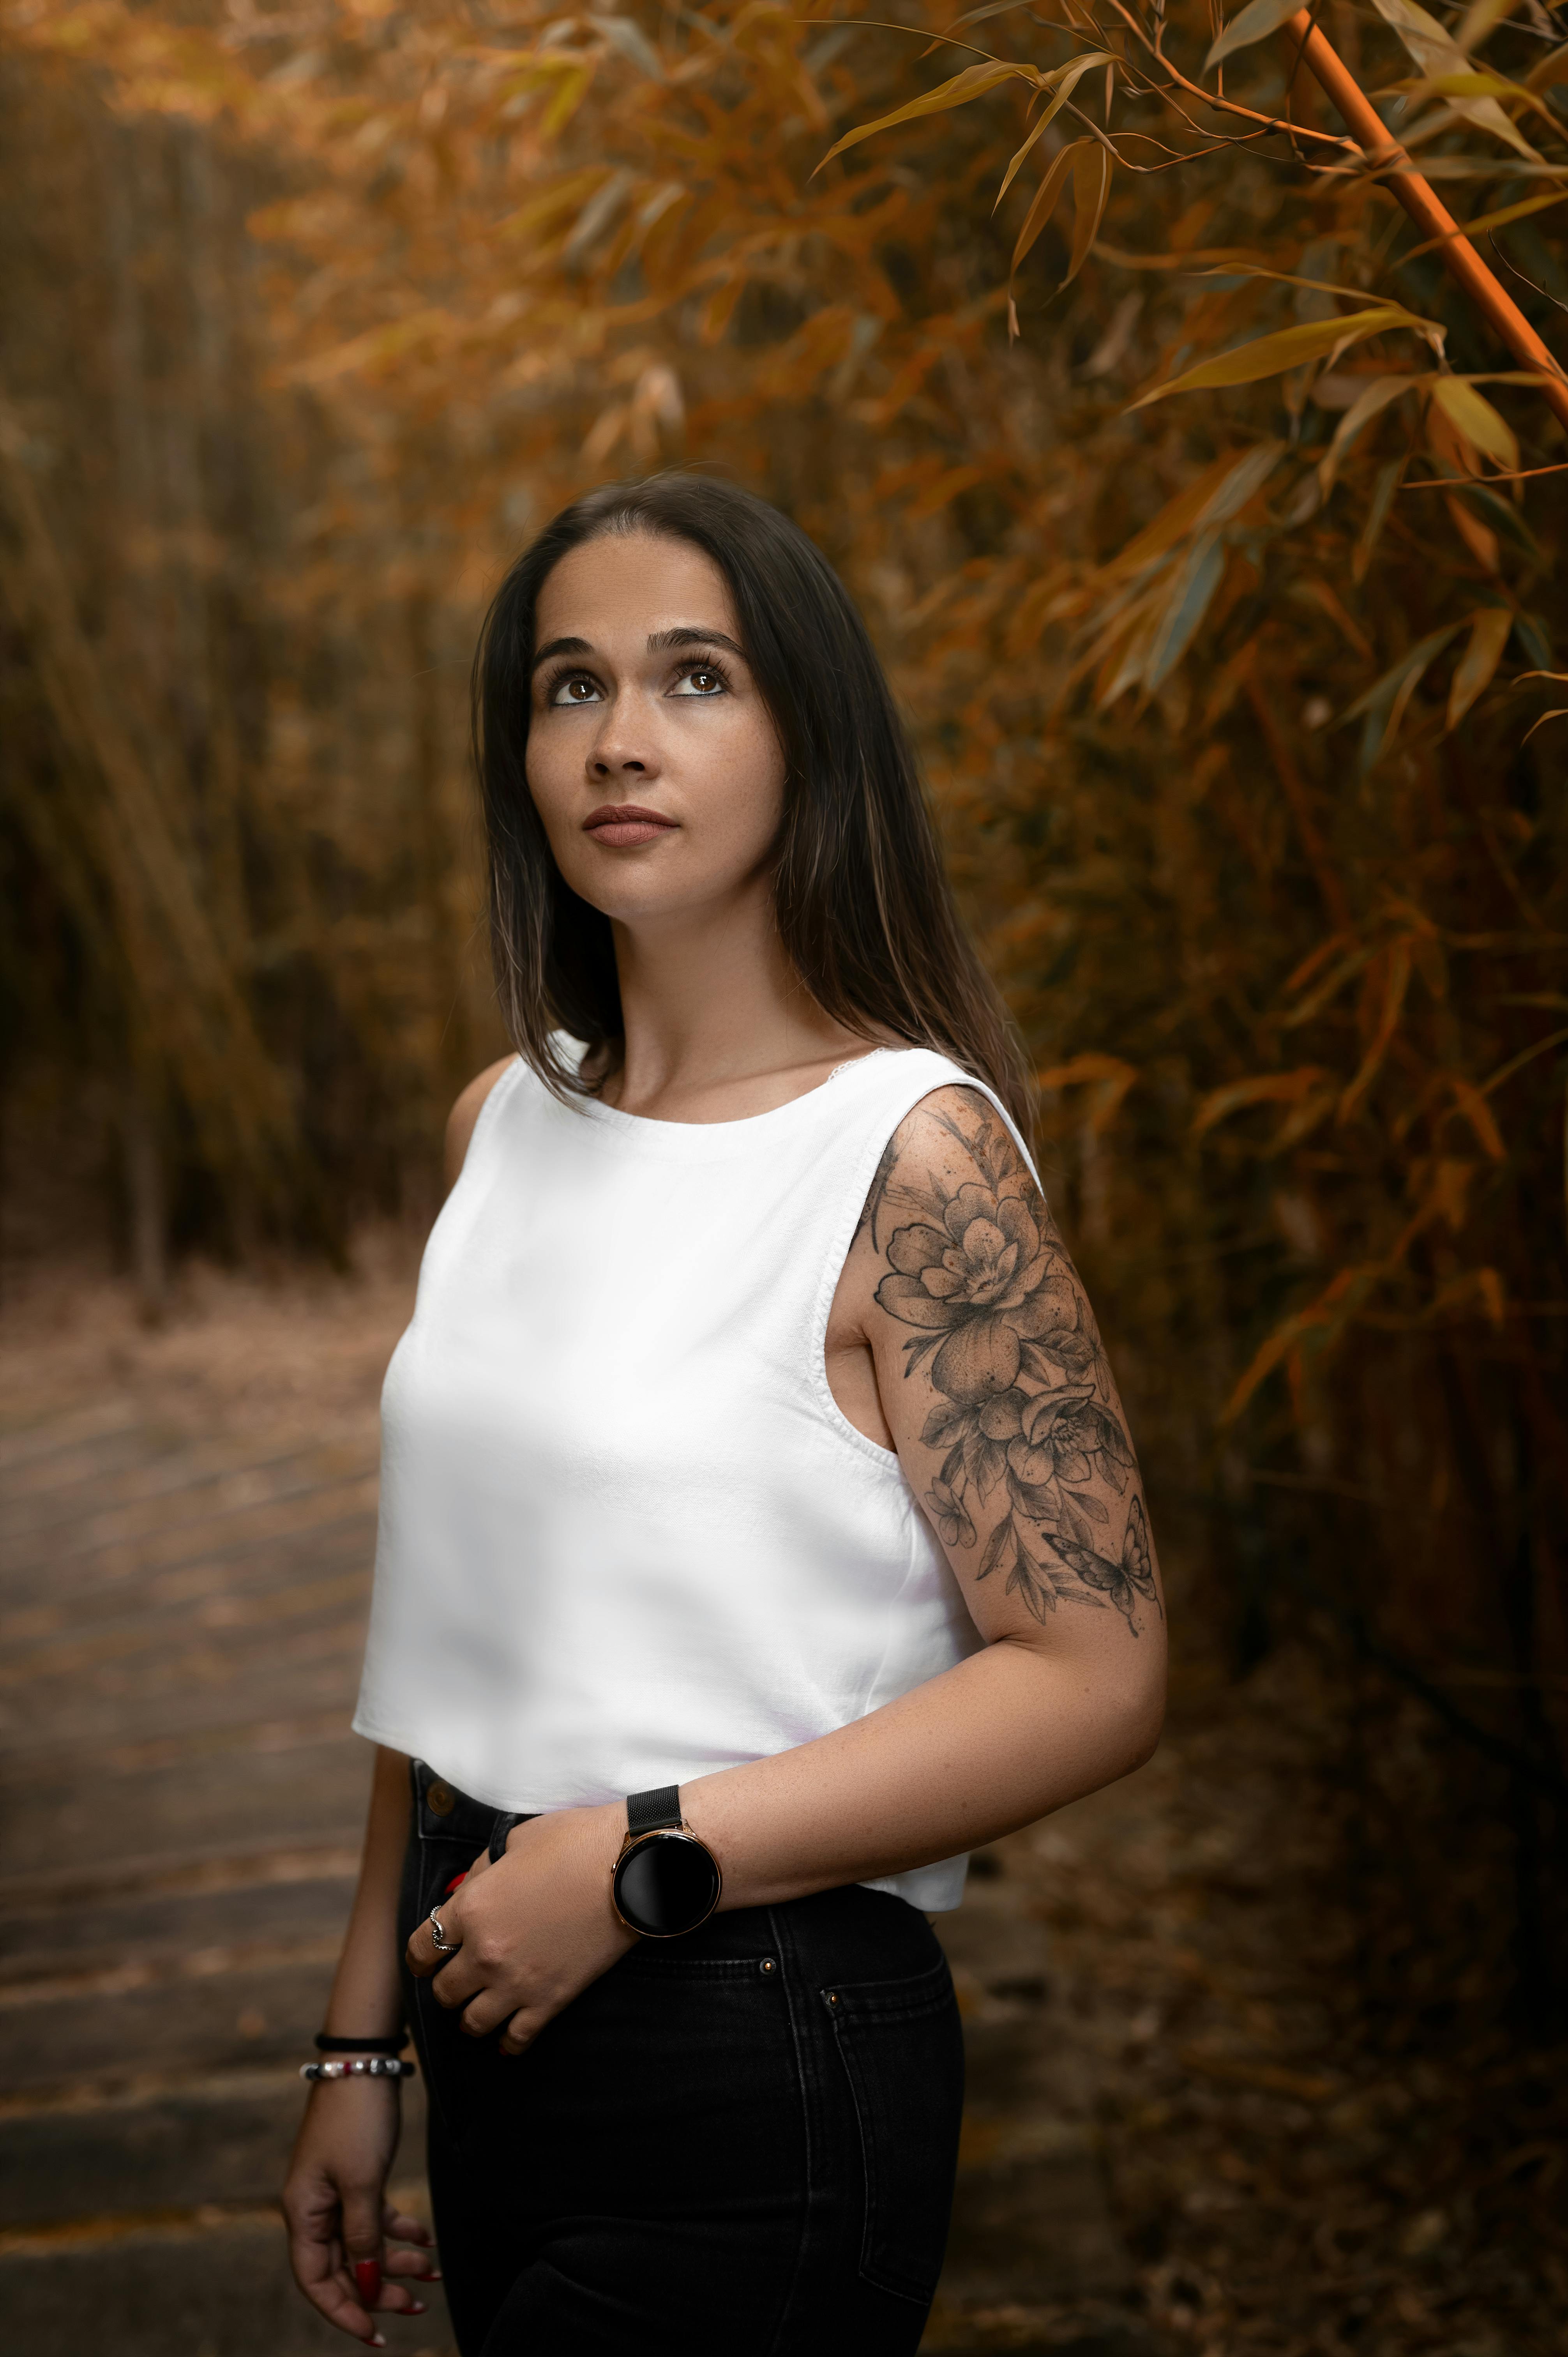
woman, lip, shoulder, black, fashion, flash photography, sleeve, wood, sunlight, grey, happy, waist, black hair, grass, bag, t shirt, jewellery, beauty, long hair, trunk, forest, formal wear, fashion design, brown hair, necklace, Luggage and bags, fashion model, eyewear, pattern, sitting, portrait photography, abdomen, woodland, top, little black dress, portrait, darkness, photo shoot, monochrome photography, fashion accessory, belt, autumn